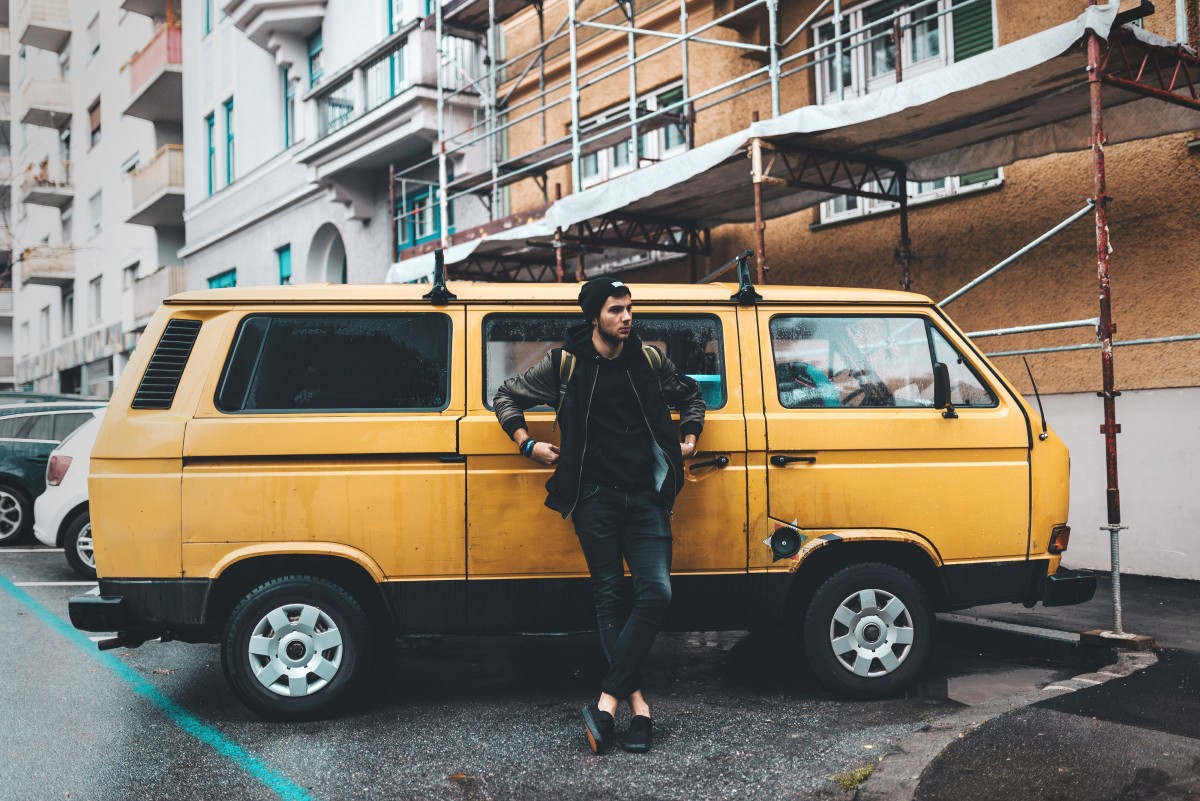
Tags: bus, minivan, minibus, commercial vehicle, antique car, land vehicle, volkswagen type 2, automobile make, light commercial vehicle, volkswagen type 2 t3